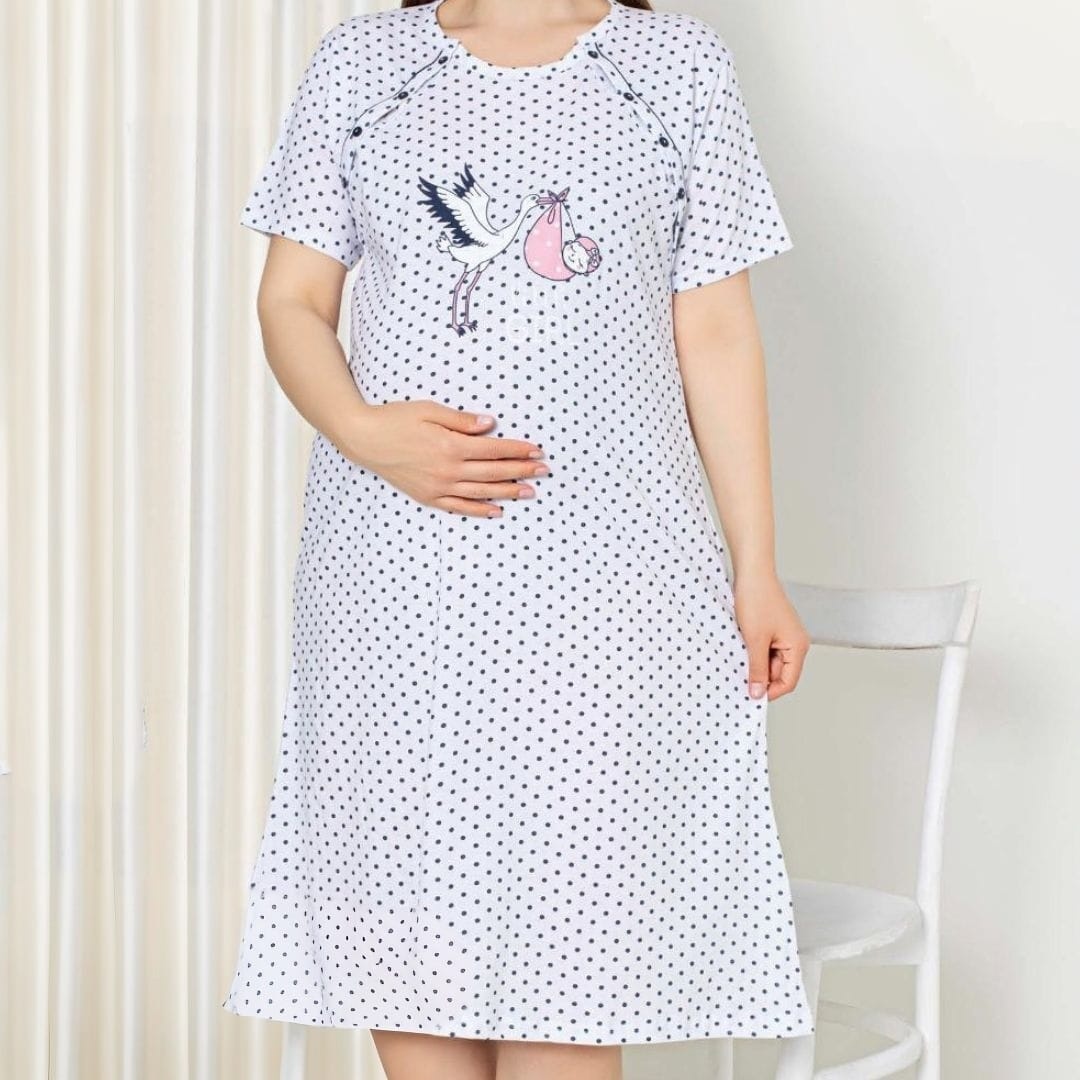
Camasa de noapte cu maneca scurta  – 100% bumbac, moale și respirabila, cod: 0021-PM
Cămașă de Noapte cu Mâneca Scurtă pentru Gravide Descoperă confortul și eleganța în timpul serilor cu Cămașa de Noapte cu Mâneca Scurtă pentru Gravide – alegerea ideală pentru viitoarele mămici care doresc să se simtă relaxate și frumoase în fiecare moment de odihnă. Proiectată special pentru a se adapta schimbărilor corpului în timpul sarcinii, această cămașă de noapte combină materiale moi și respirabile cu un design modern, oferind libertate de mișcare și un plus de stil. Descriere Produs: Cămașa de noapte pentru gravide este confecționată dintr-un material de înaltă calitate, moale și delicat la atingere, care asigură o senzație de confort maxim pe tot parcursul nopții. Designul său cu mânecă scurtă permite o ventilație optimă, fiind ideală pentru serile călduroase, iar croiala adaptabilă se potrivește perfect siluetei în schimbare, oferind spațiu suplimentar la nivelul bustului și abdomenului. Finisajele simple și elegante, alături de detaliile subtile, fac din această cămașă de noapte piesa perfectă pentru relaxare și odihnă. Caracteristici Cheie: Material Premium: Fabricată din bumbac moale și respirabil, care asigură confort termic și protecție împotriva transpirației nocturne, menținând pielea proaspătă. Design Adaptabil: Croială special creată pentru gravide, cu tăieturi generoase și elasticitate suficientă pentru a se adapta confortabil pe măsură ce corpul se schimbă. Mâneci Scurte: Permite o ventilație optimă și oferă o notă de lejeritate, perfectă pentru serile de vară sau în încăperi cu temperatură moderată. Stil Elegant și Simplitate: Designul minimalist și detaliile discrete conferă un aspect sofisticat, potrivit atât pentru uz casnic, cât și pentru momentele de relaxare înainte de culcare. Întreținere Ușoară: Materialul este rezistent la spălări repetate, păstrându-și culoarea și forma, astfel încât cămașa să rămână la fel de confortabilă și elegantă în timp. Beneficii: Confort Sporit: Materialul moale și croiala adaptabilă asigură un somn liniștit și relaxant, esențial pentru perioada de sarcină. Libertate de Mișcare: Designul ergonomic permite o mișcare liberă, fără restricții, astfel încât viitoarele mămici să se simtă confortabil în orice moment. Aspect Modern și Elegant: Potrivită pentru a fi purtată acasă sau chiar în momentele de relaxare din timpul zilei, această cămașă de noapte completează perfect garderoba de lenjerie pentru gravide. Respirabilitate: Mâneca scurtă și materialul de calitate asigură ventilație adecvată, contribuind la menținerea unui confort termic optim pe timpul nopții. Alege Cămașa de Noapte cu Mâneca Scurtă pentru Gravide pentru a te bucura de confort și stil în fiecare noapte, transformând timpul de odihnă într-o experiență de lux adaptată nevoilor tale în perioada de sarcină!
Brand: Pijami
Category: Apparel & Accessories > Clothing > Maternity Clothing > Maternity Sleepwear